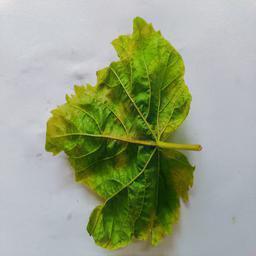
Label: Downy Mildew